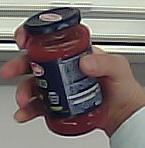
Product: barilla_pomodoro